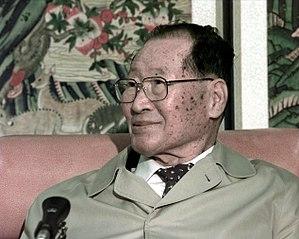
Chung Ju-yung est un entrepreneur sud-coréen, fondateur du groupe Hyundai, né à Tongchon le 25 novembre 1915, mort le 21 mars 2001.
L'élection présidentielle sud-coréenne de 1992 s'est déroulée en Corée du Sud le 18 décembre 1992.